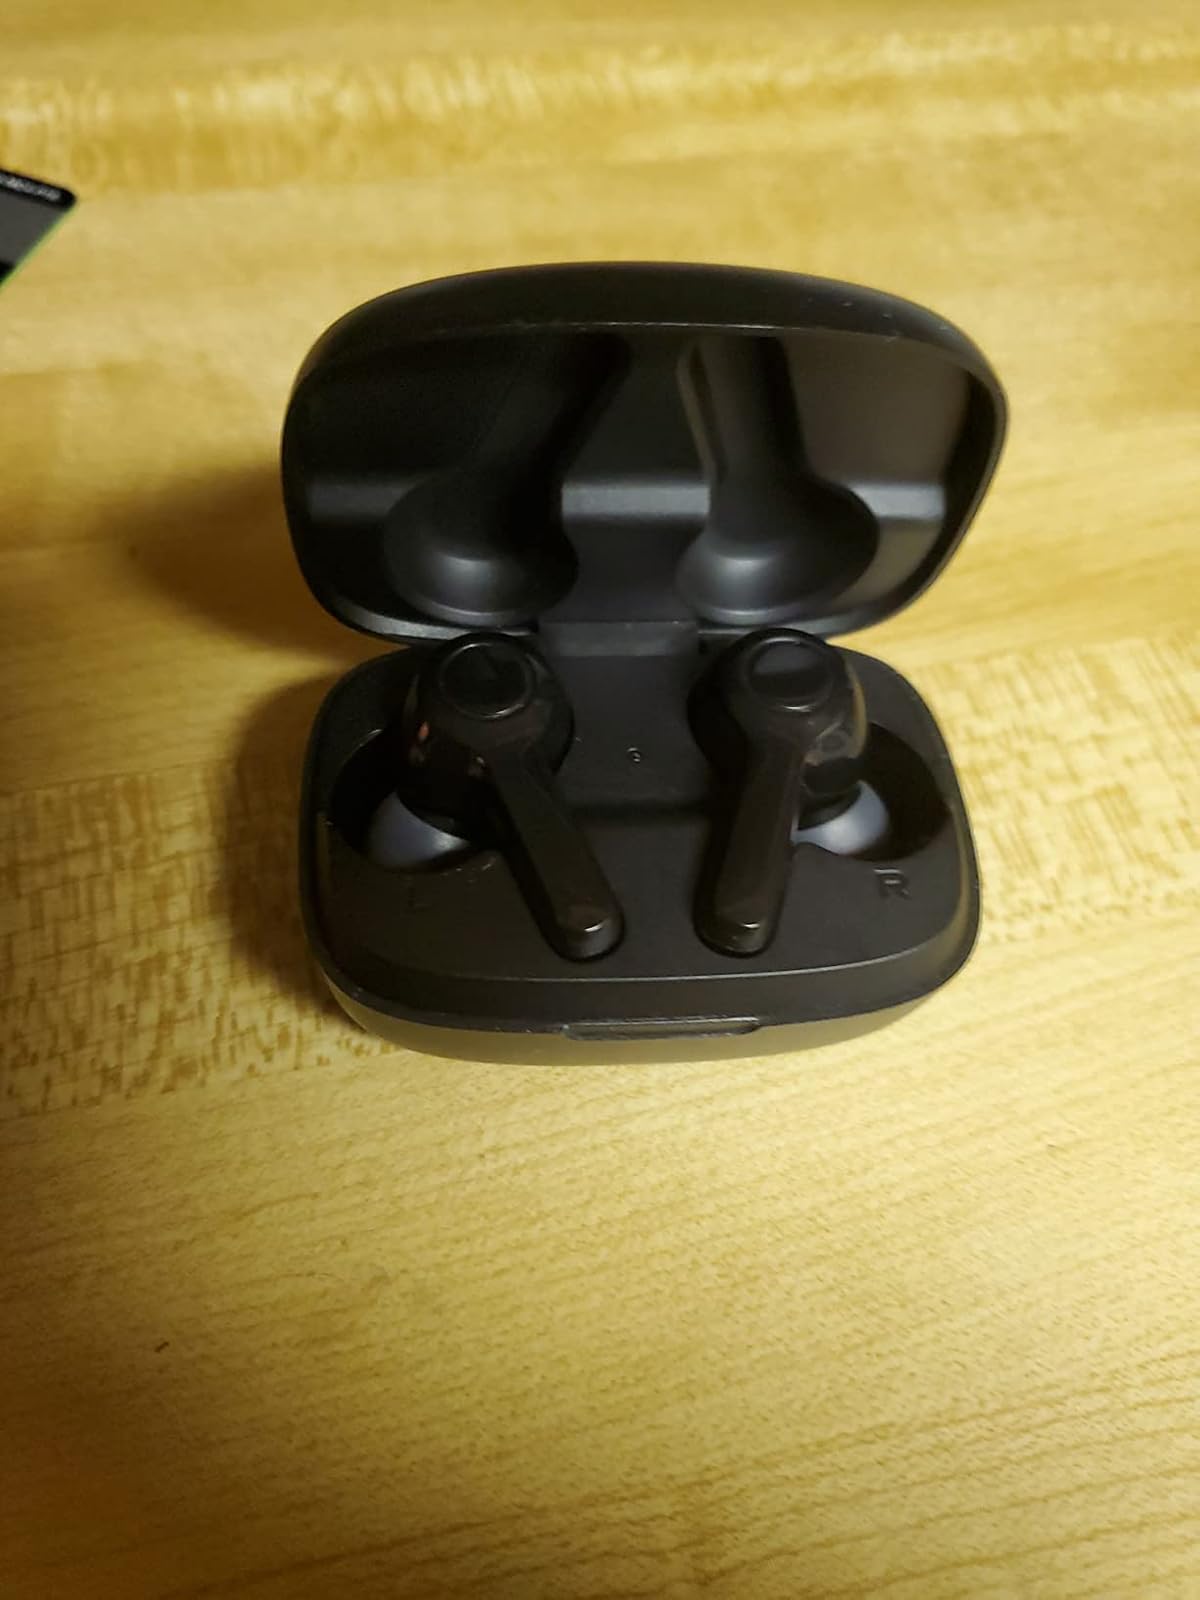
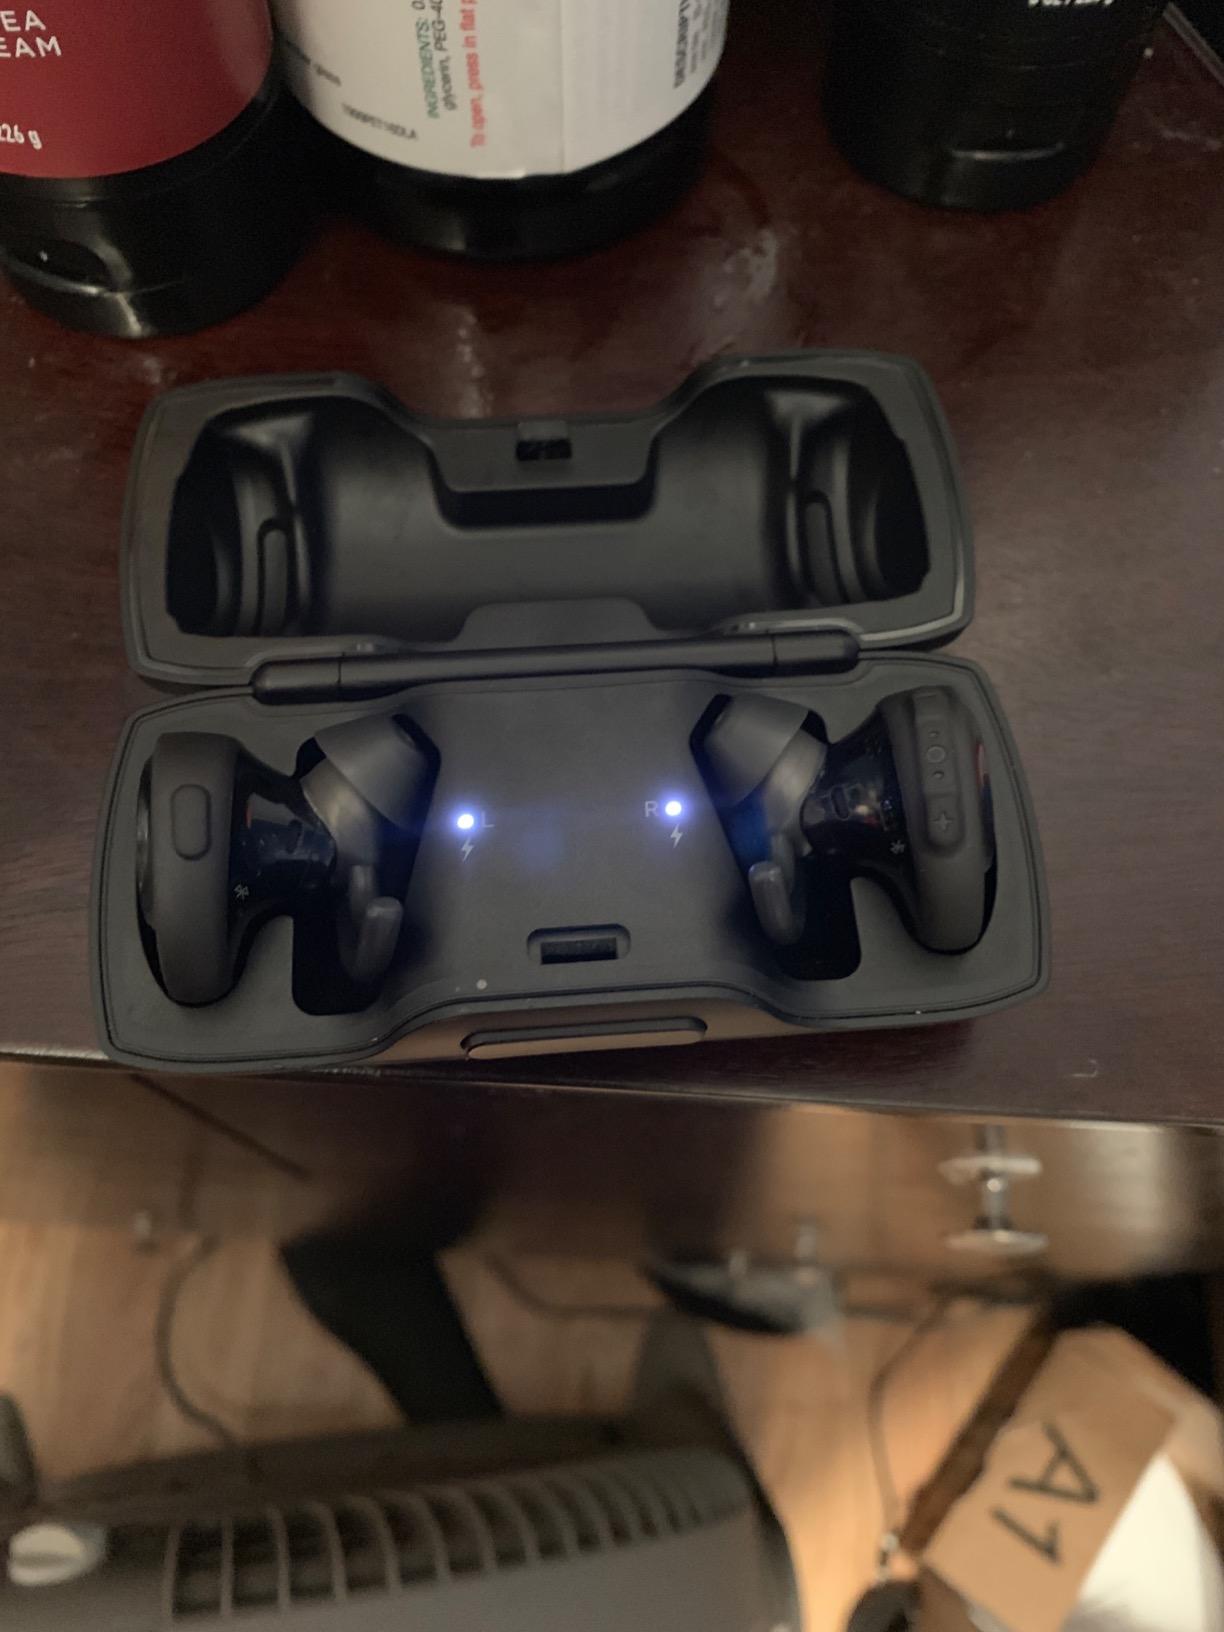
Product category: earbuds
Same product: no